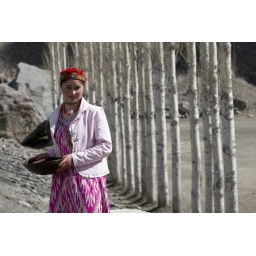
A Pamiri girl wearing a colorful dress and a traditional Pamiri hat, standing beside birch trees in Khuf.